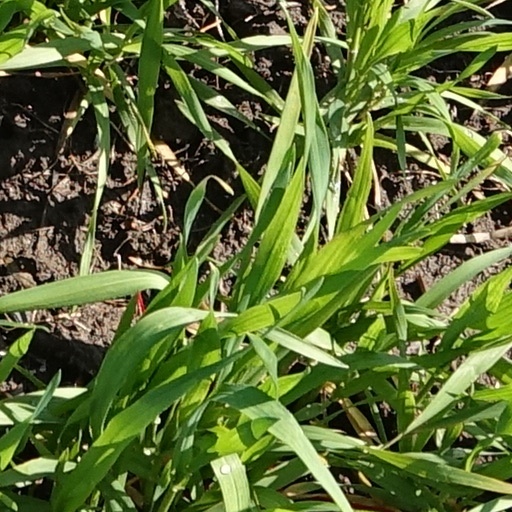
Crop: wheat